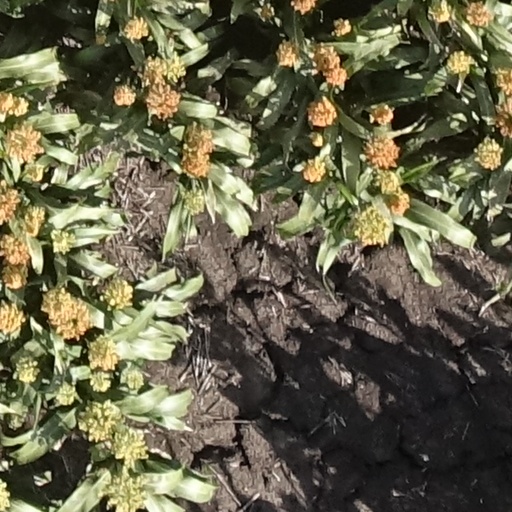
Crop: sorghum